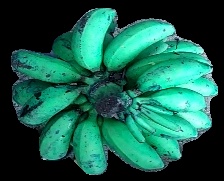
Variety: rasbale
Grade: grade3